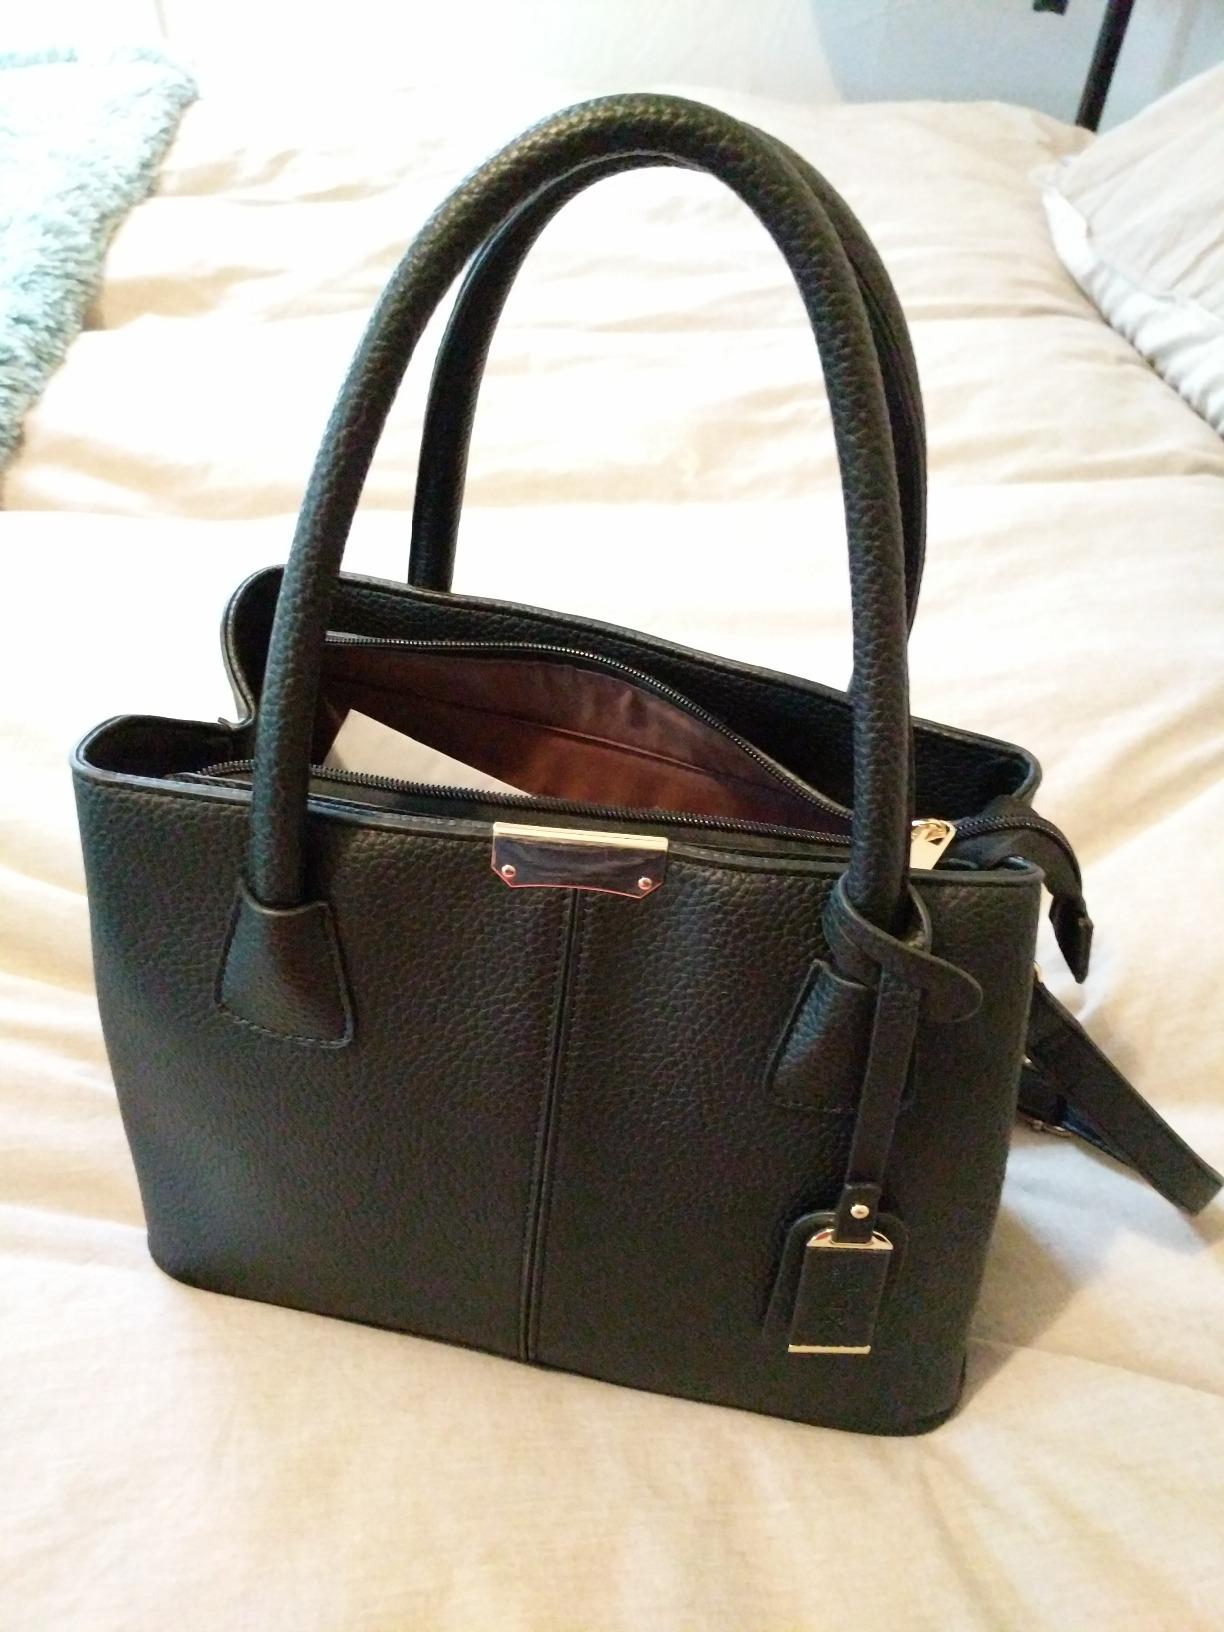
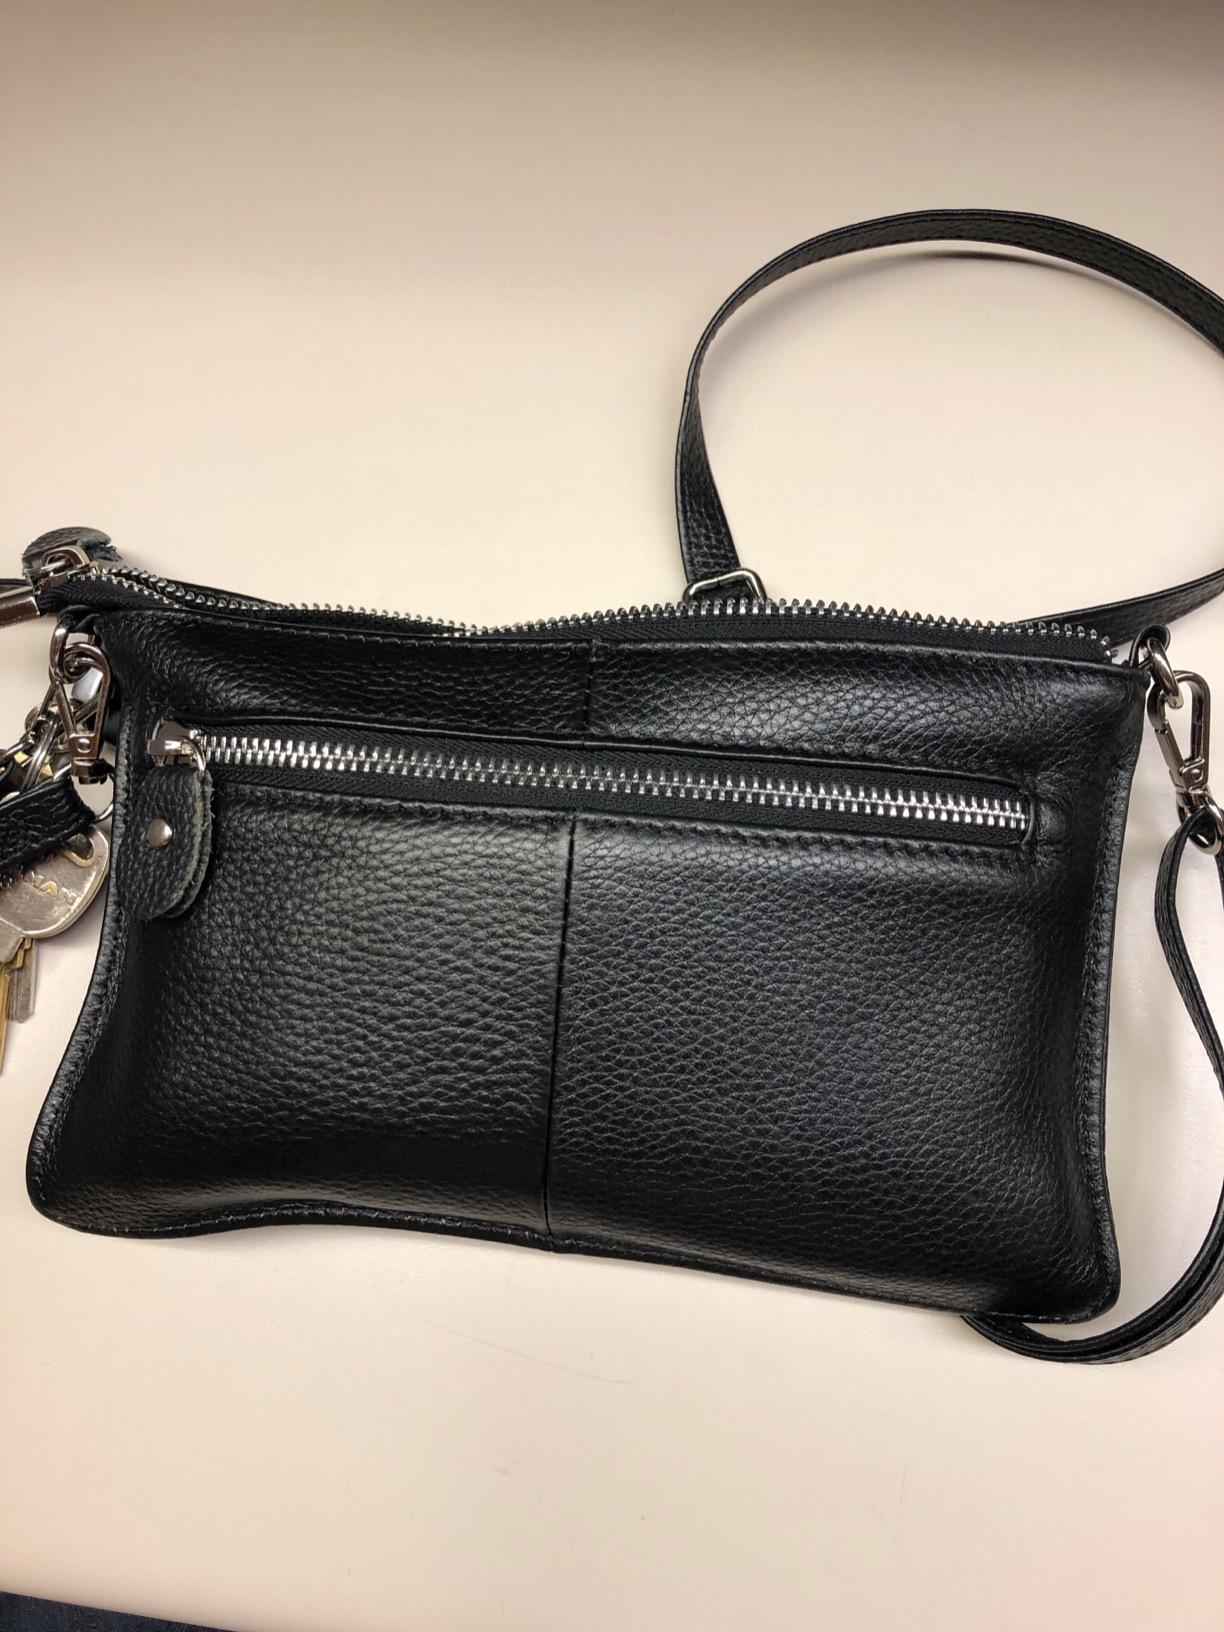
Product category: accessories_handbag
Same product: no